Davyd Arakhamia

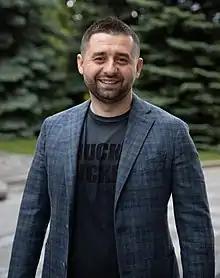
Arakhamia in 2020

Davyd Heorhiyovych Arakhamia (born 23 May 1979), also known by the pseudonym David Braun, is a Ukrainian politician and entrepreneur. He is a member of the Servant of the People political party. Arakhamia was elected to the Verkhovna Rada in 2019. In parliament, he was elected as his party's faction leader on 29 August 2019.